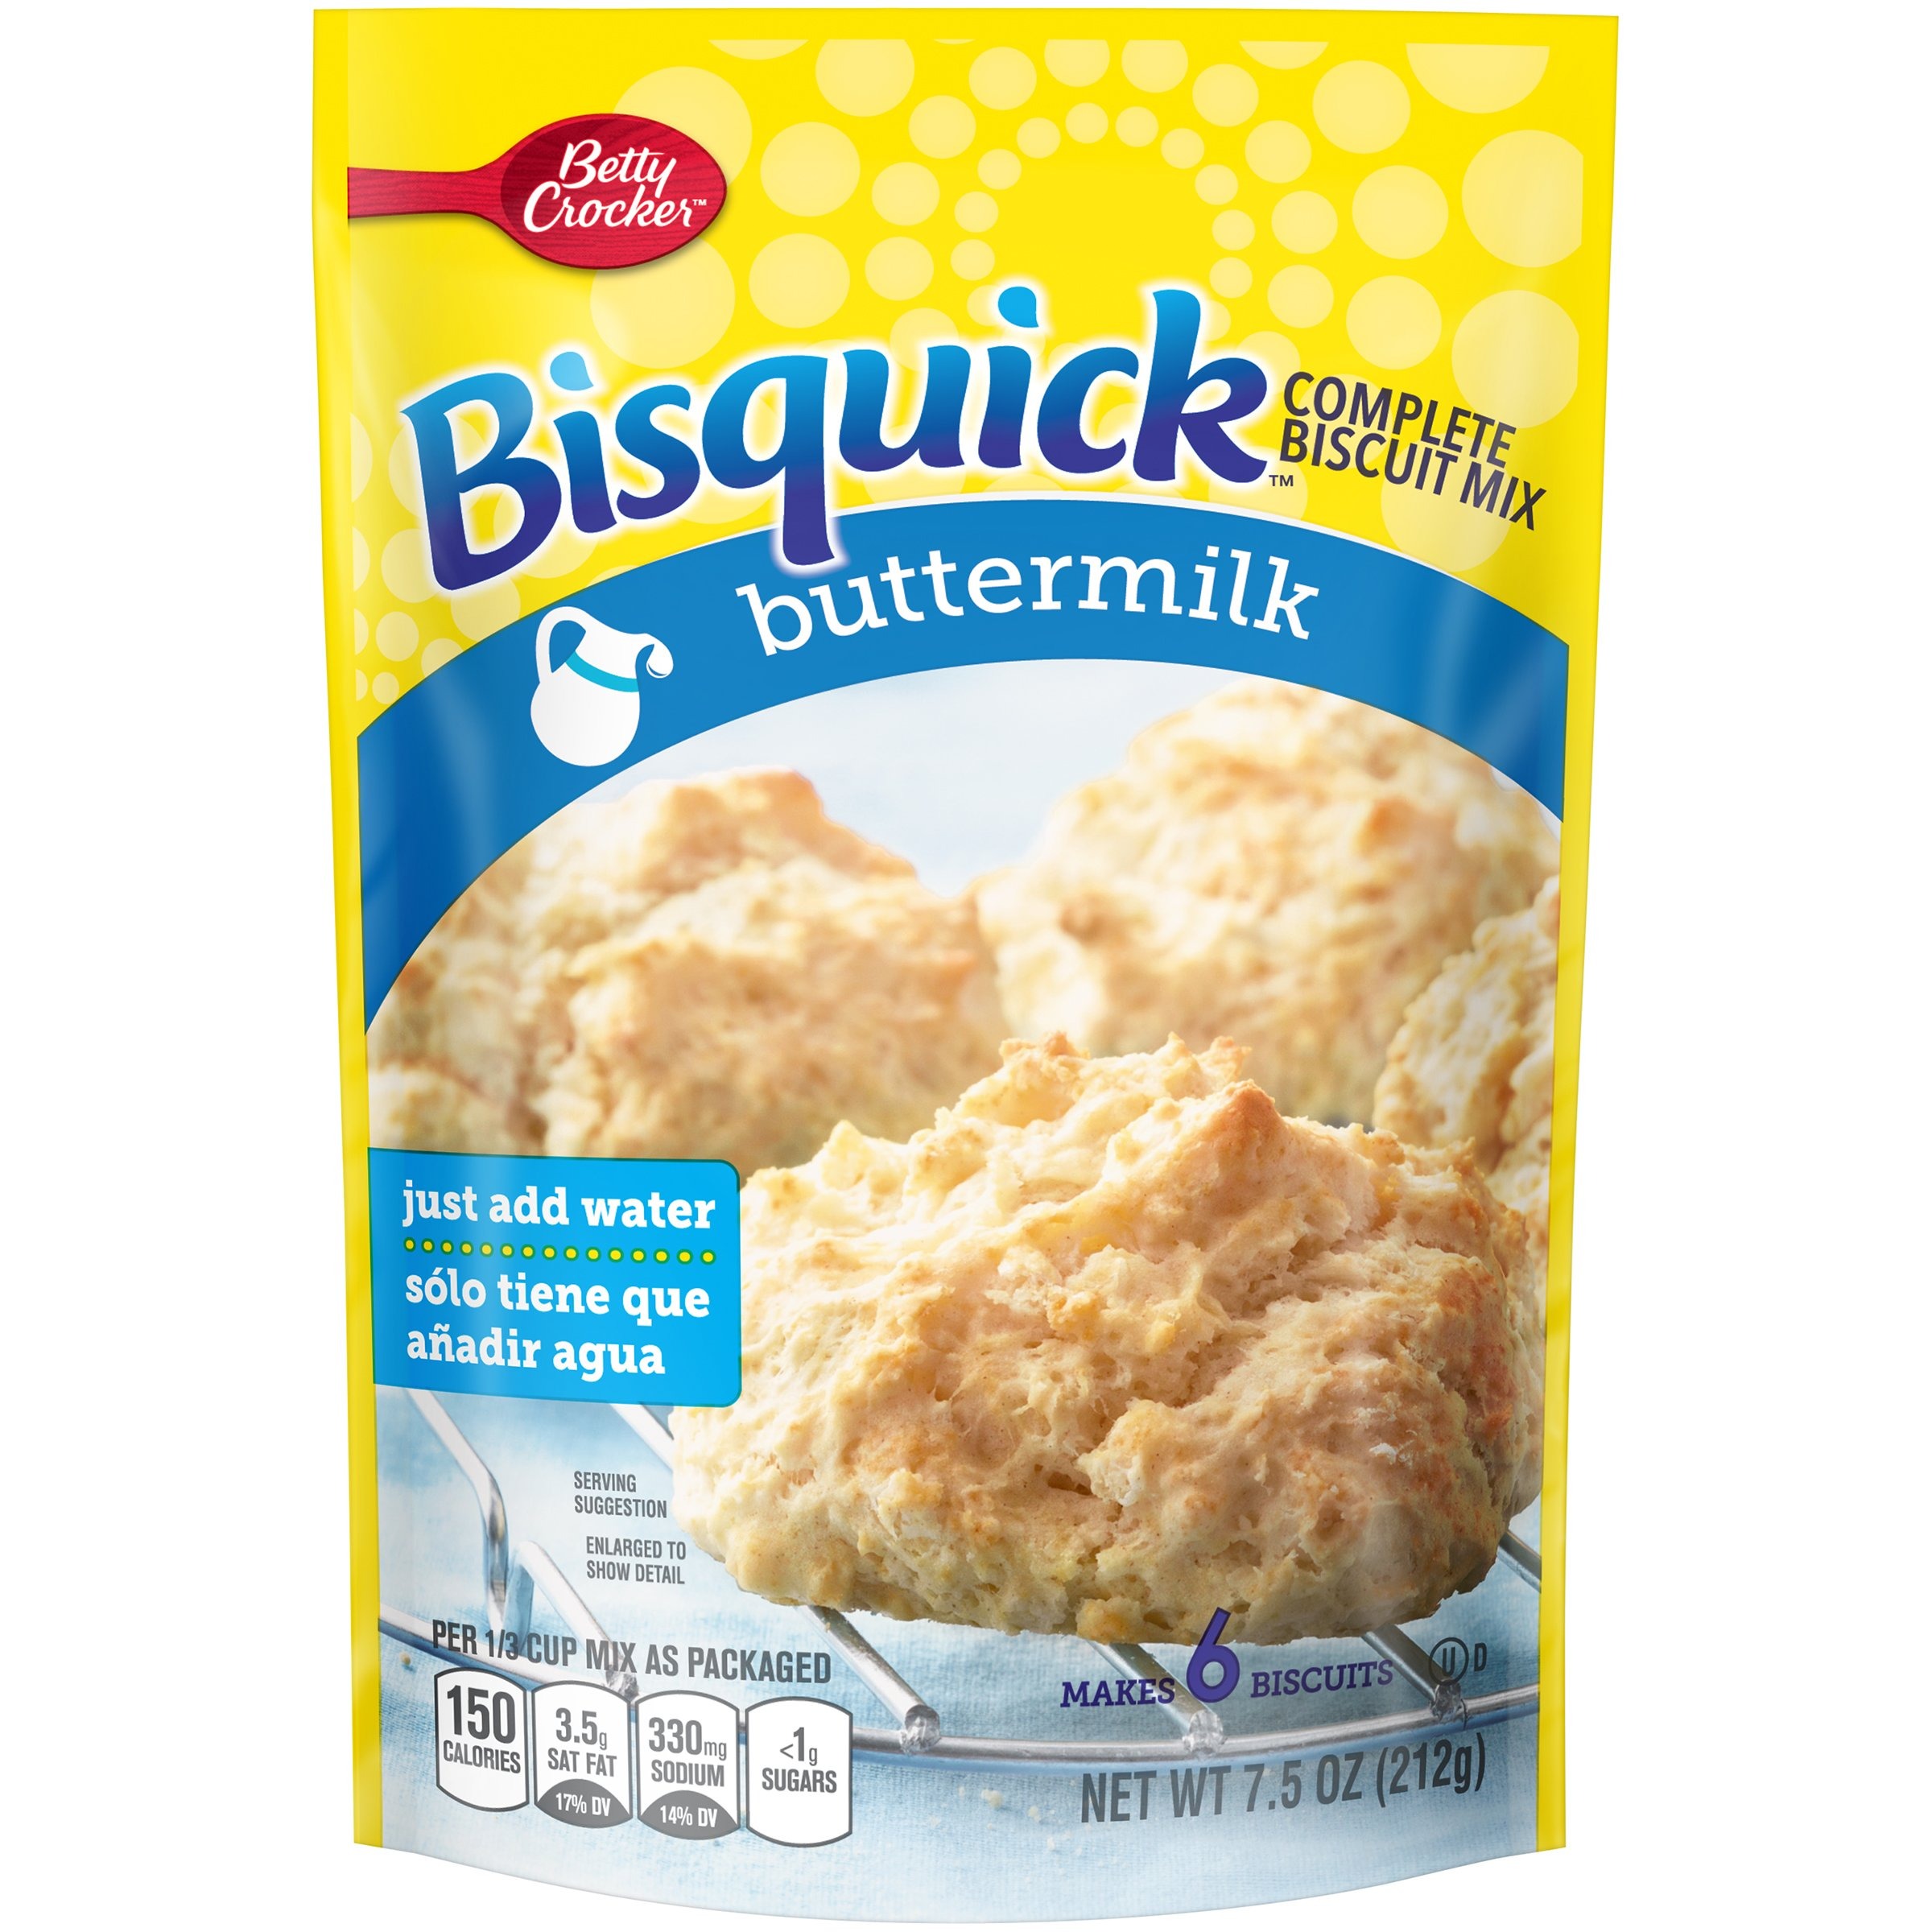
Item Name: Bisquick Complete Mix, Buttermilk, 7.5 Ounce
Bullet Point 1: 7.5-ounce packages
Bullet Point 2: Made with enriched flour and buttermilk
Bullet Point 3: Fresh hot biscuits ready in 15 minutes
Bullet Point 4: Just add water
Bullet Point 5: Delicious addition to any meal; made in the United States
Value: 7.5
Unit: Ounce

Price: 2.545